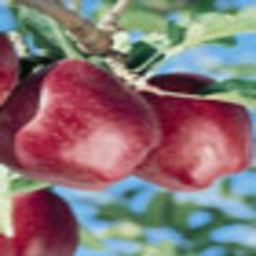
Label: Apple